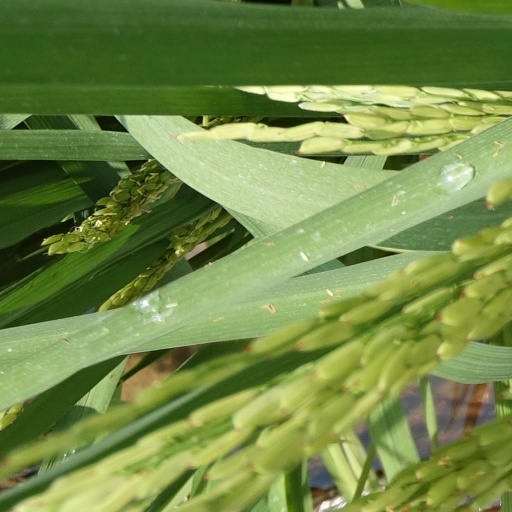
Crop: rice